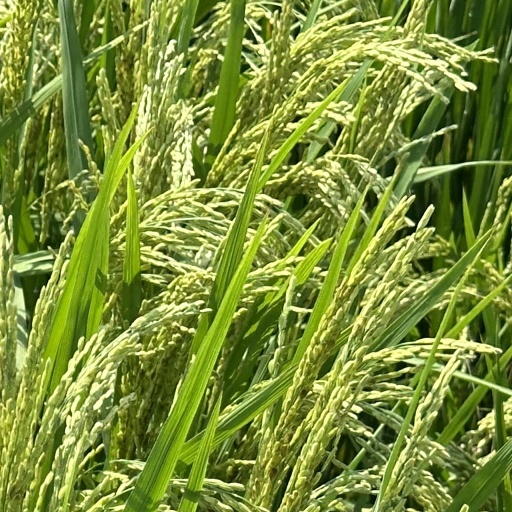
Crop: rice